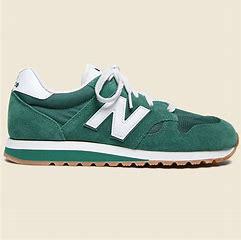
Brand: New
Model: Balance 520